Olympe Pélissier

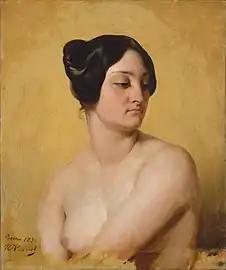
Study of Olympe Pélissier by Horace Vernet for his "Judith and Holofernes"

Olympe Pélissier (9 May 1799 – 22 March 1878) was a French artists' model and courtesan and the second wife of the Italian composer Gioachino Rossini. She sat for Vernet for his painting of "Judith and Holofernes". Honoré de Balzac described her as "the most beautiful courtesan in Paris".